Stuart Woods

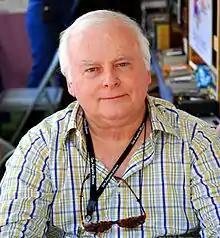
Woods at the "Los Angeles Times" Festival of Books in 2008

Stuart Woods (born "Stuart Chevalier Lee"; January 9, 1938 – July 22, 2022) was an American novelist, known best for his first novel "Chiefs" and his series of novels featuring protagonist Stone Barrington.